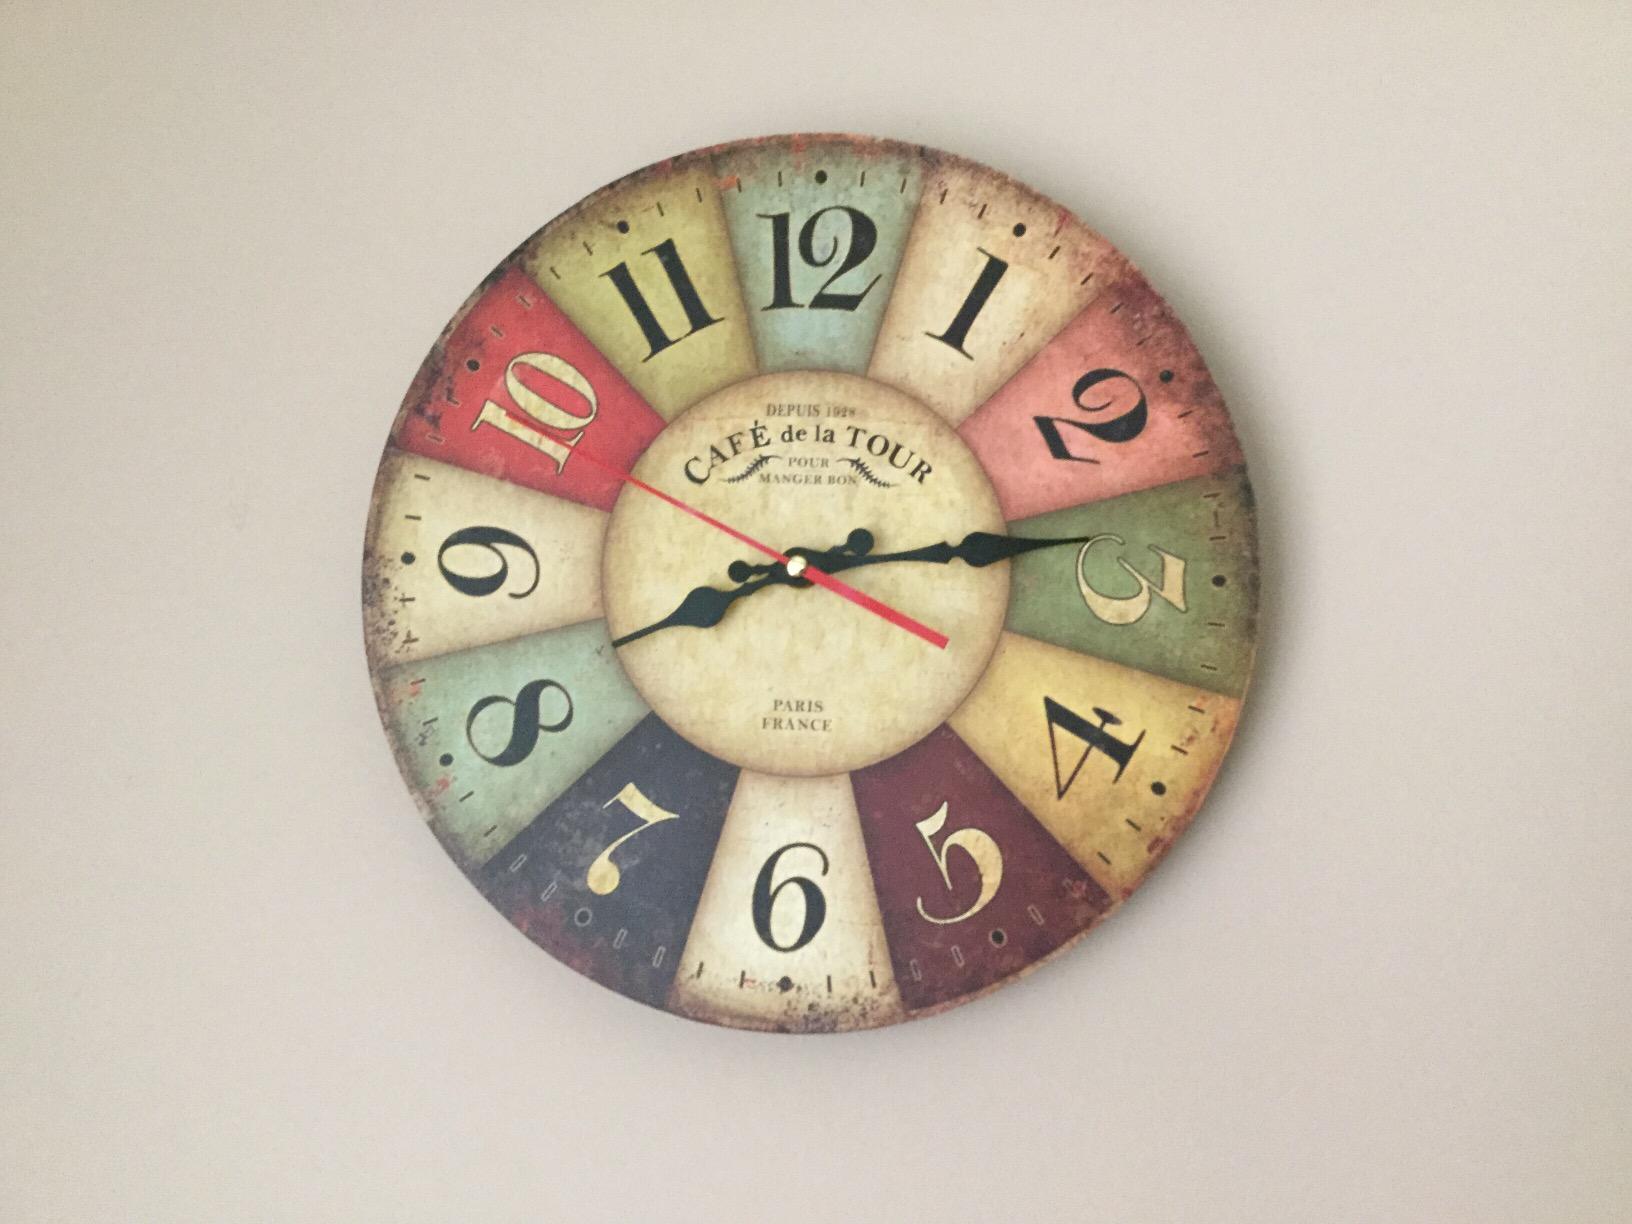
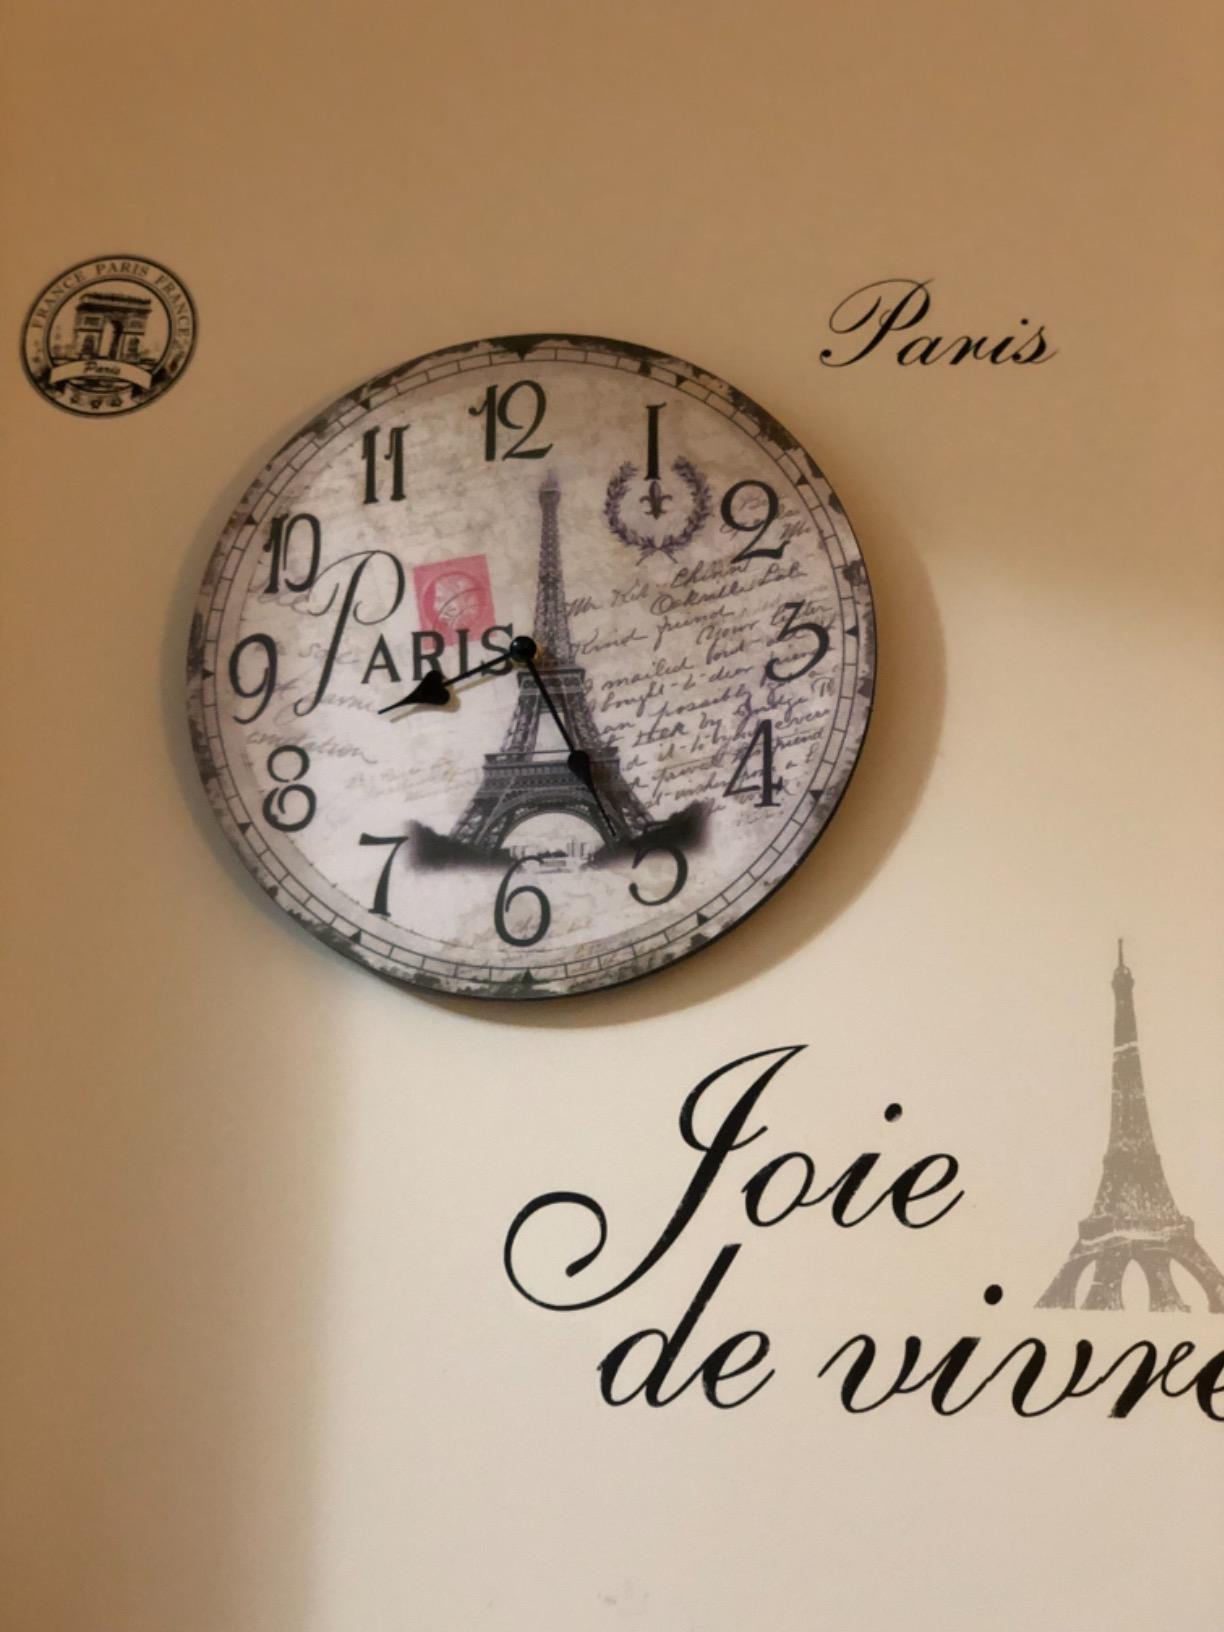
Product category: clock
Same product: no